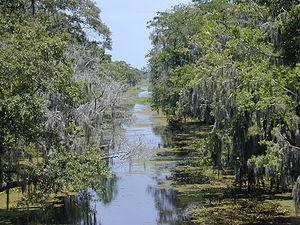
Le parc historique national et réserve Jean Lafitte est un Parc National américain qui protège des exemples significatifs des riches ressources naturelles et culturelles du delta du Mississippi en Louisiane. Le parc, du nom du flibustier Jean Lafitte, cherche à illustrer l'influence de l'environnement et de l'histoire sur le développement d'une culture régionale unique. Il est constitué de six sites physiquement séparés et d'un centre de visite situé dans le Quartier Français de La Nouvelle-Orléans.
Le climat subtropical humide selon la Classification de Köppen, est une zone climatique tempérée caractérisée par des étés chauds et humides. Ce climat est soit dépourvu de saison sèche, soit connaît une saison sèche en période froide par opposition au climat méditerranéen dont la saison sèche est centrée en été. Ses hivers sont courts mais pouvant aller de très frais à très doux. Les masses d'air étant caractérisées par des flux méridiens, les températures peuvent augmenter ou chuter très brutalement.